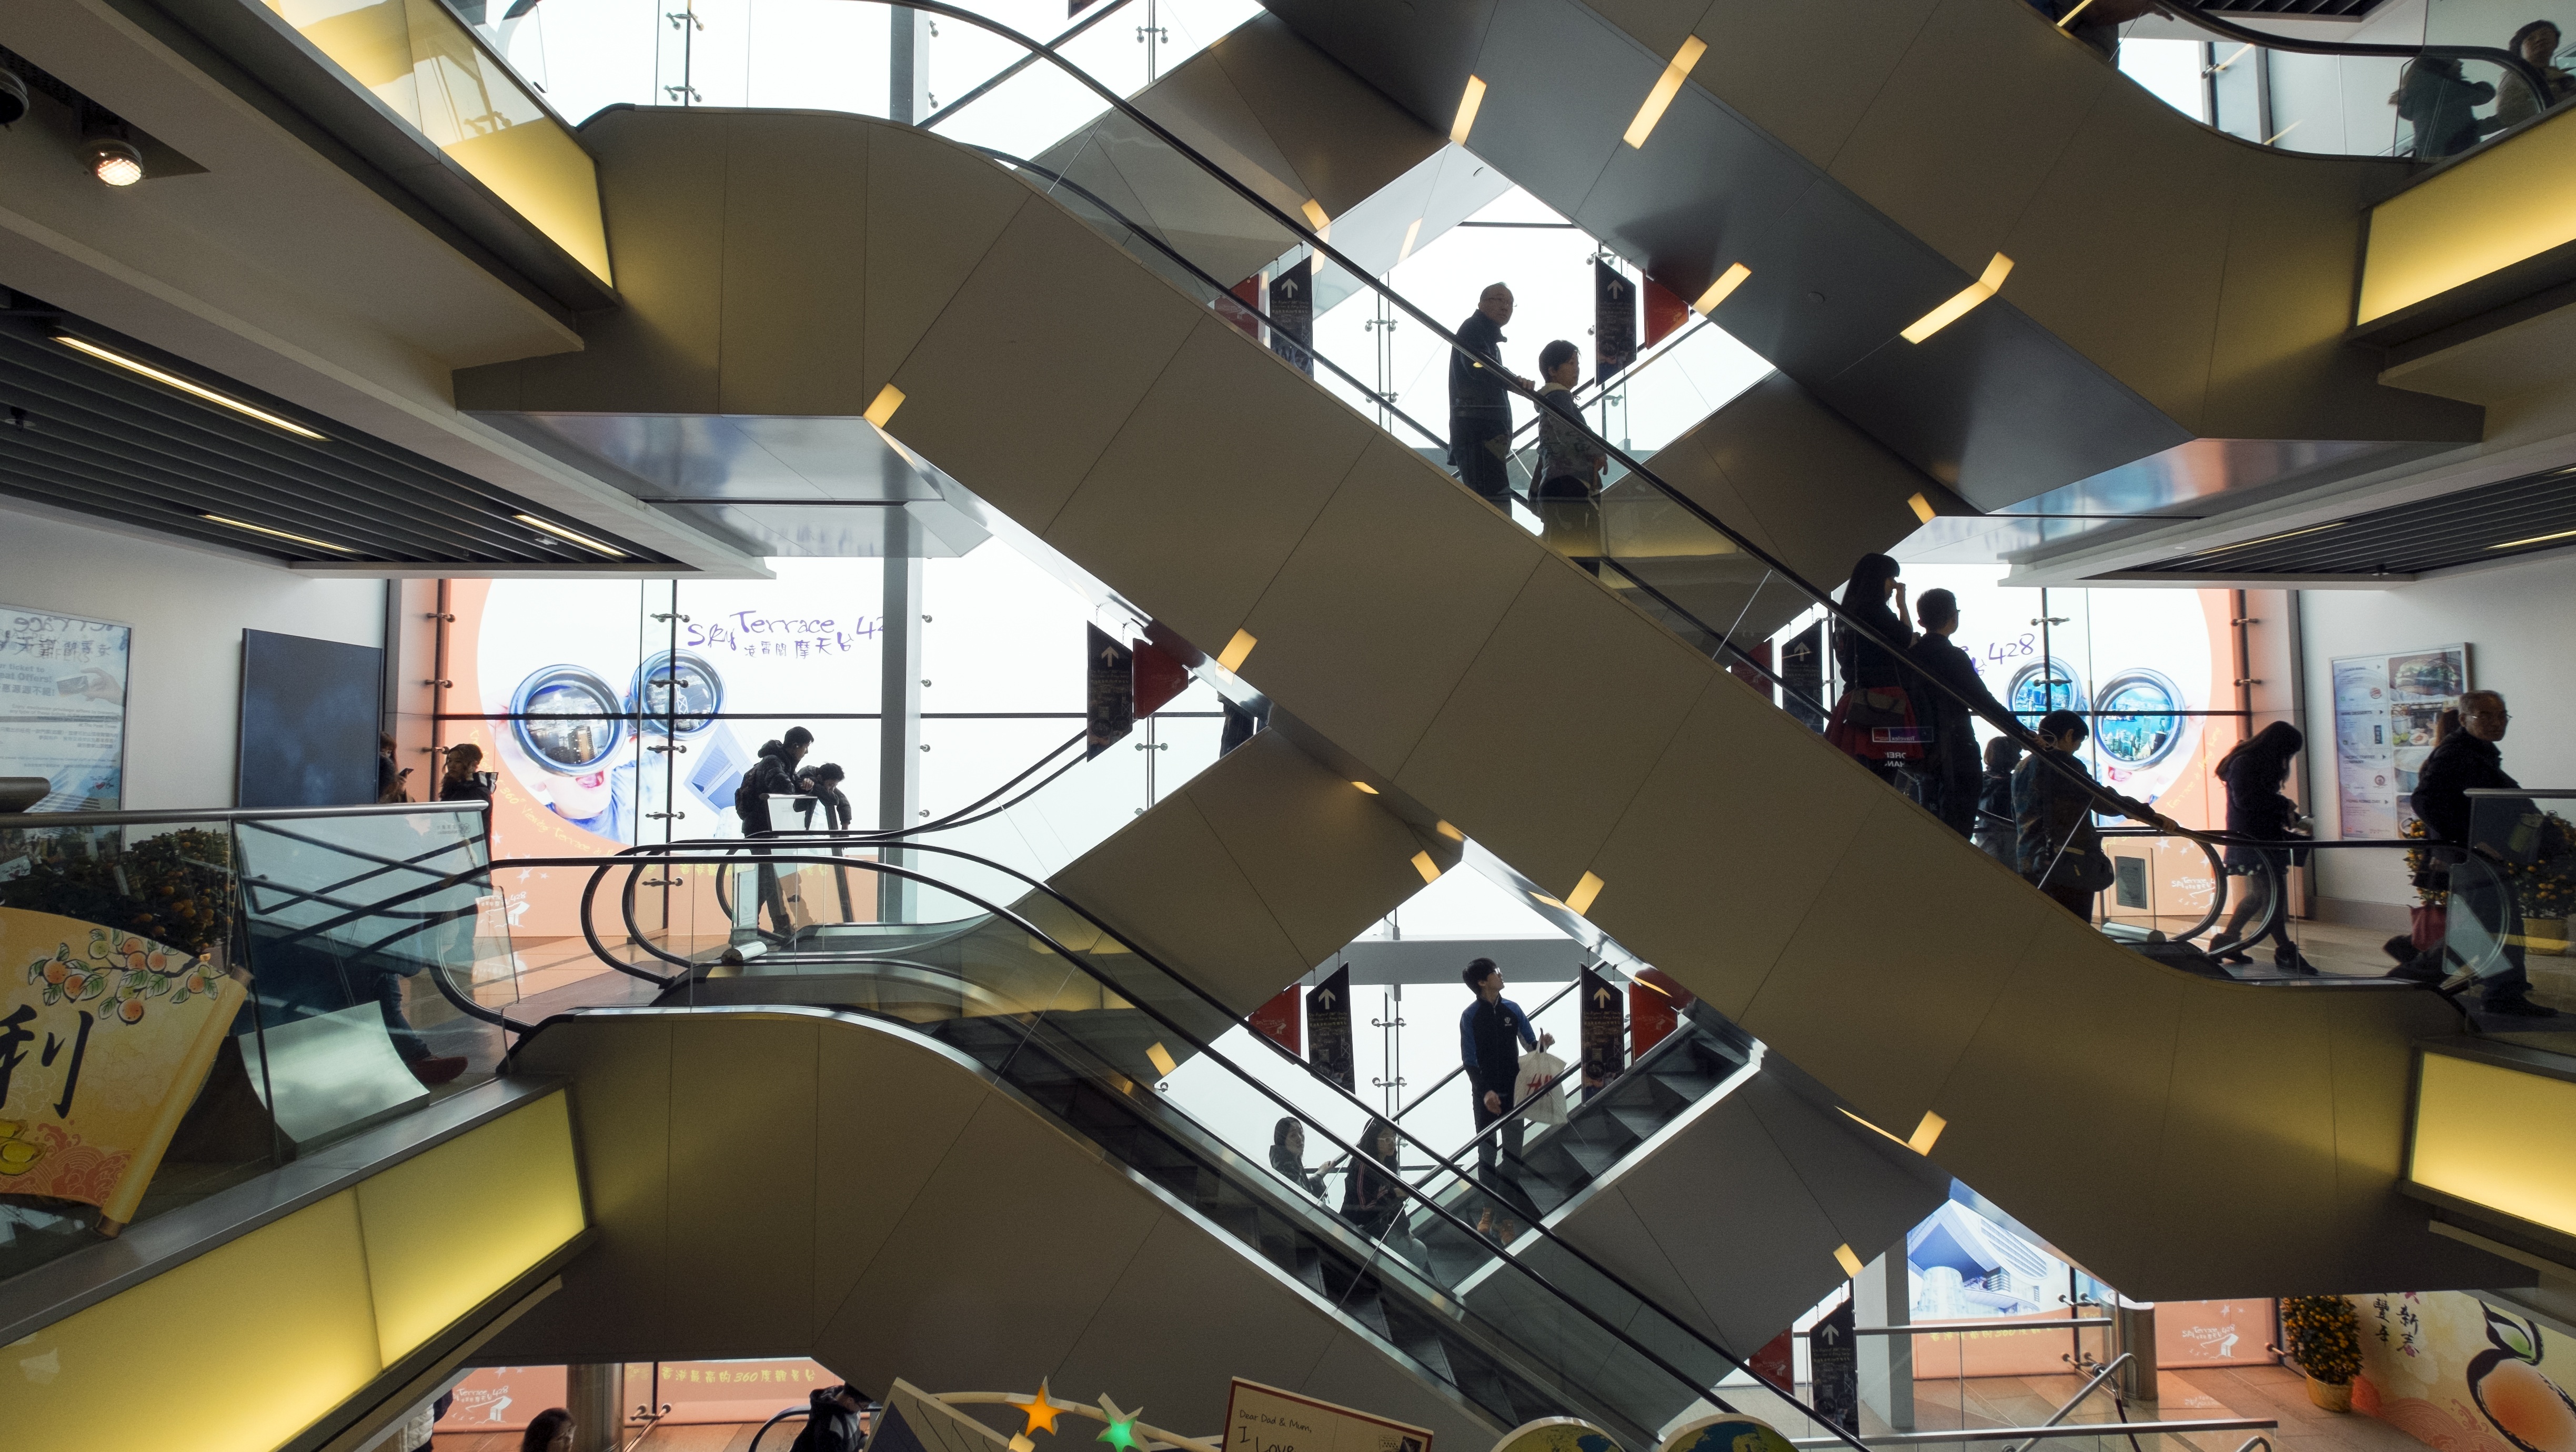
structure, interior design, hong kong, art, hk, design, shopping center, the escalator, sport venue